Franciacorta

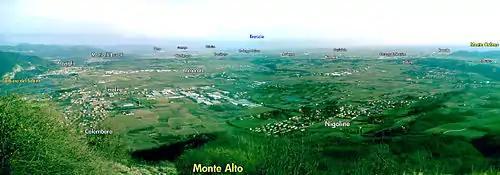
Panoramic view of Franciacorta from "Monte Alto"

The vineyards of Franciacorta were planted in ancient times, as witnessed by the grape seeds from prehistoric times and the archaeological material found throughout the territory. There are also other testimonies of classical authors such as Plinio and Columella a Virgilio. Through historiographical evidences, it is possible to trace the passage of different peoples: the Cenomani Gauls, the Romans and the Lombards. The most abundant material is the Roman one and consists mainly of commemorative funeral inscriptions and military stones. Also, some places' names and localities' names, such as Cazzago and Gussago, come from Roman courtesy.